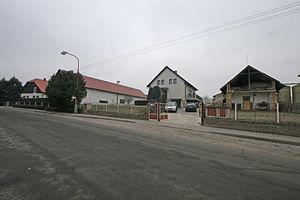
Vyšehněvice est une commune du district de Pardubice, dans la région de Pardubice, en République tchèque. Sa population s'élevait à 247 habitants en 2017.